Framus Five

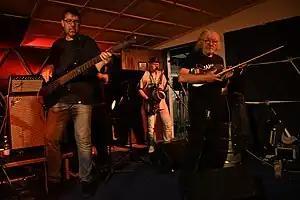
Framus 5 performing in 2019

Framus Five is a Czech rock band founded in Prague in 1963 and led by singer and guitarist Michal Prokop. The band also includes guitarist Luboš Andršt and violinist Jan Hrubý. The group disbanded in 1971 but reunited in 1978 under the slightly altered name Framus 5. They again ceased activity in 1990, due to Prokop's involvement in politics. They regrouped once more in 2000 and continue to play to this day.